All-news radio

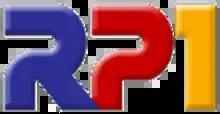
Logo of Radyo Pilipinas 1

Prior to 2009, the format was experimental on independent provincial FM stations and were mostly operated via time-brokerage until key stations in the country began a trend on operating all-news radio networks on FM, though the earlier practice still has considerable extent in smaller radio markets.